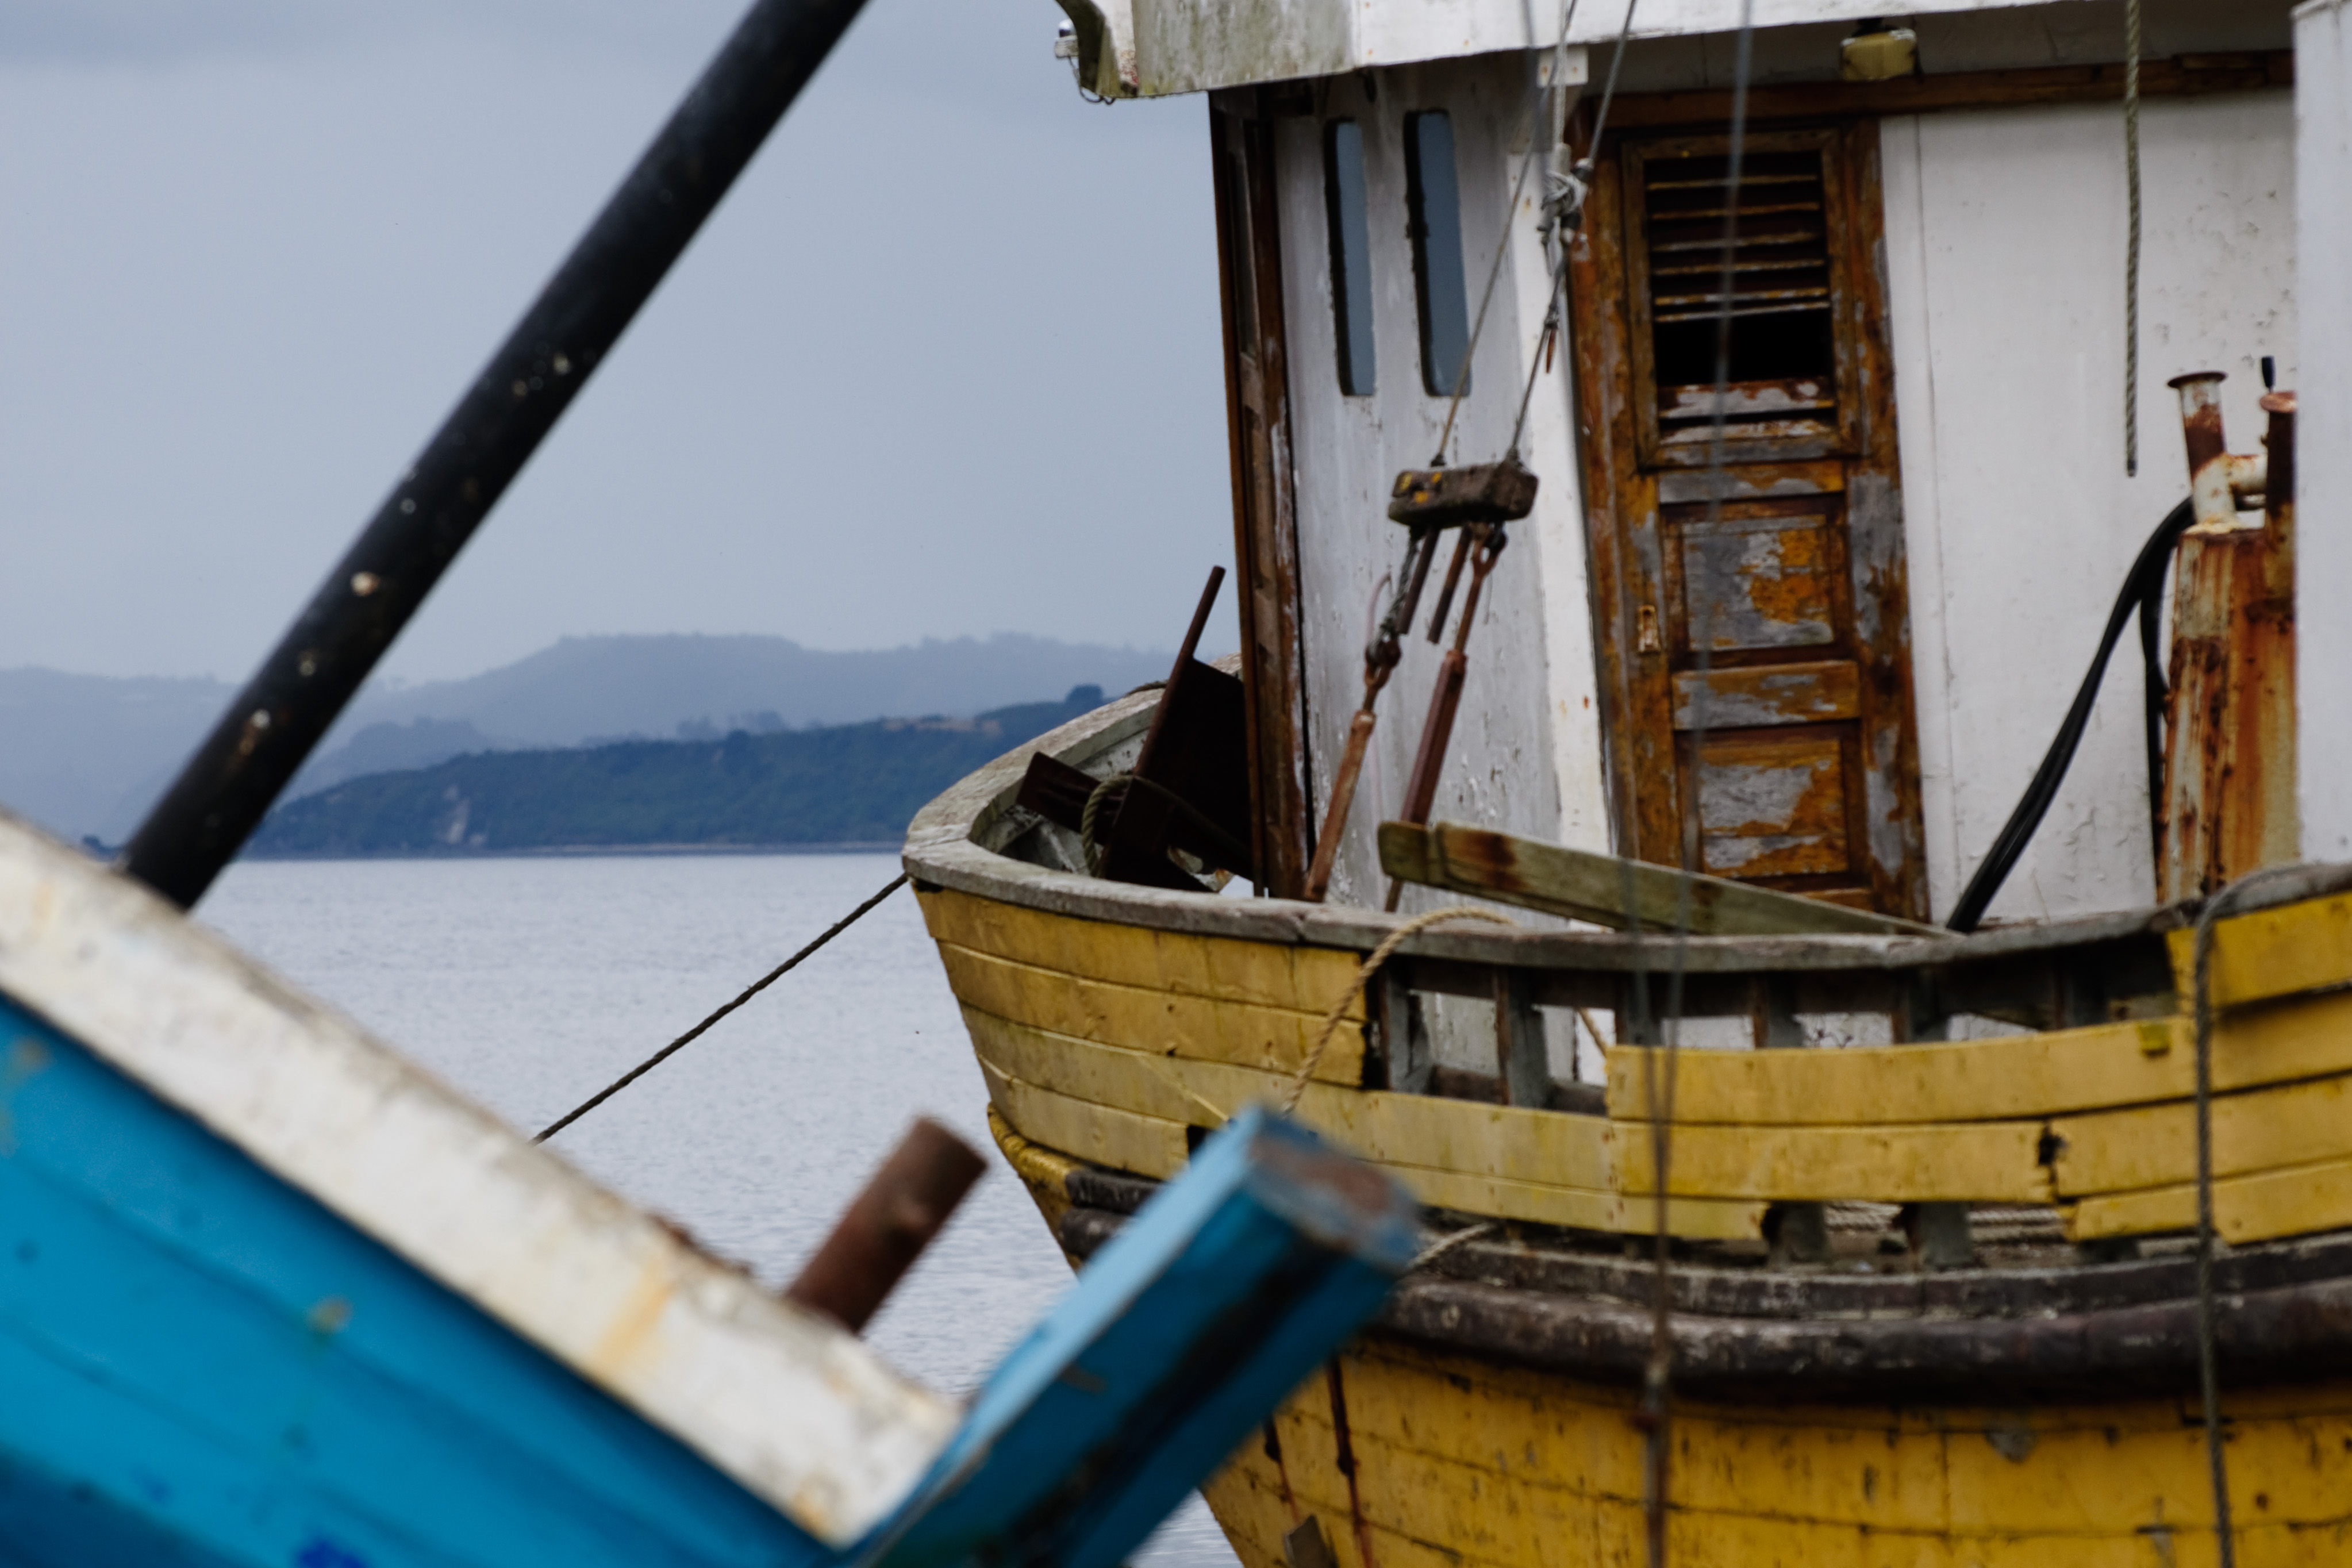
wood, boat, ship, vehicle, mast, nikon, sailboat, chile, watercraft, barque, d300, chiloe, sailing ship, fishing vessel, galleon, caravel